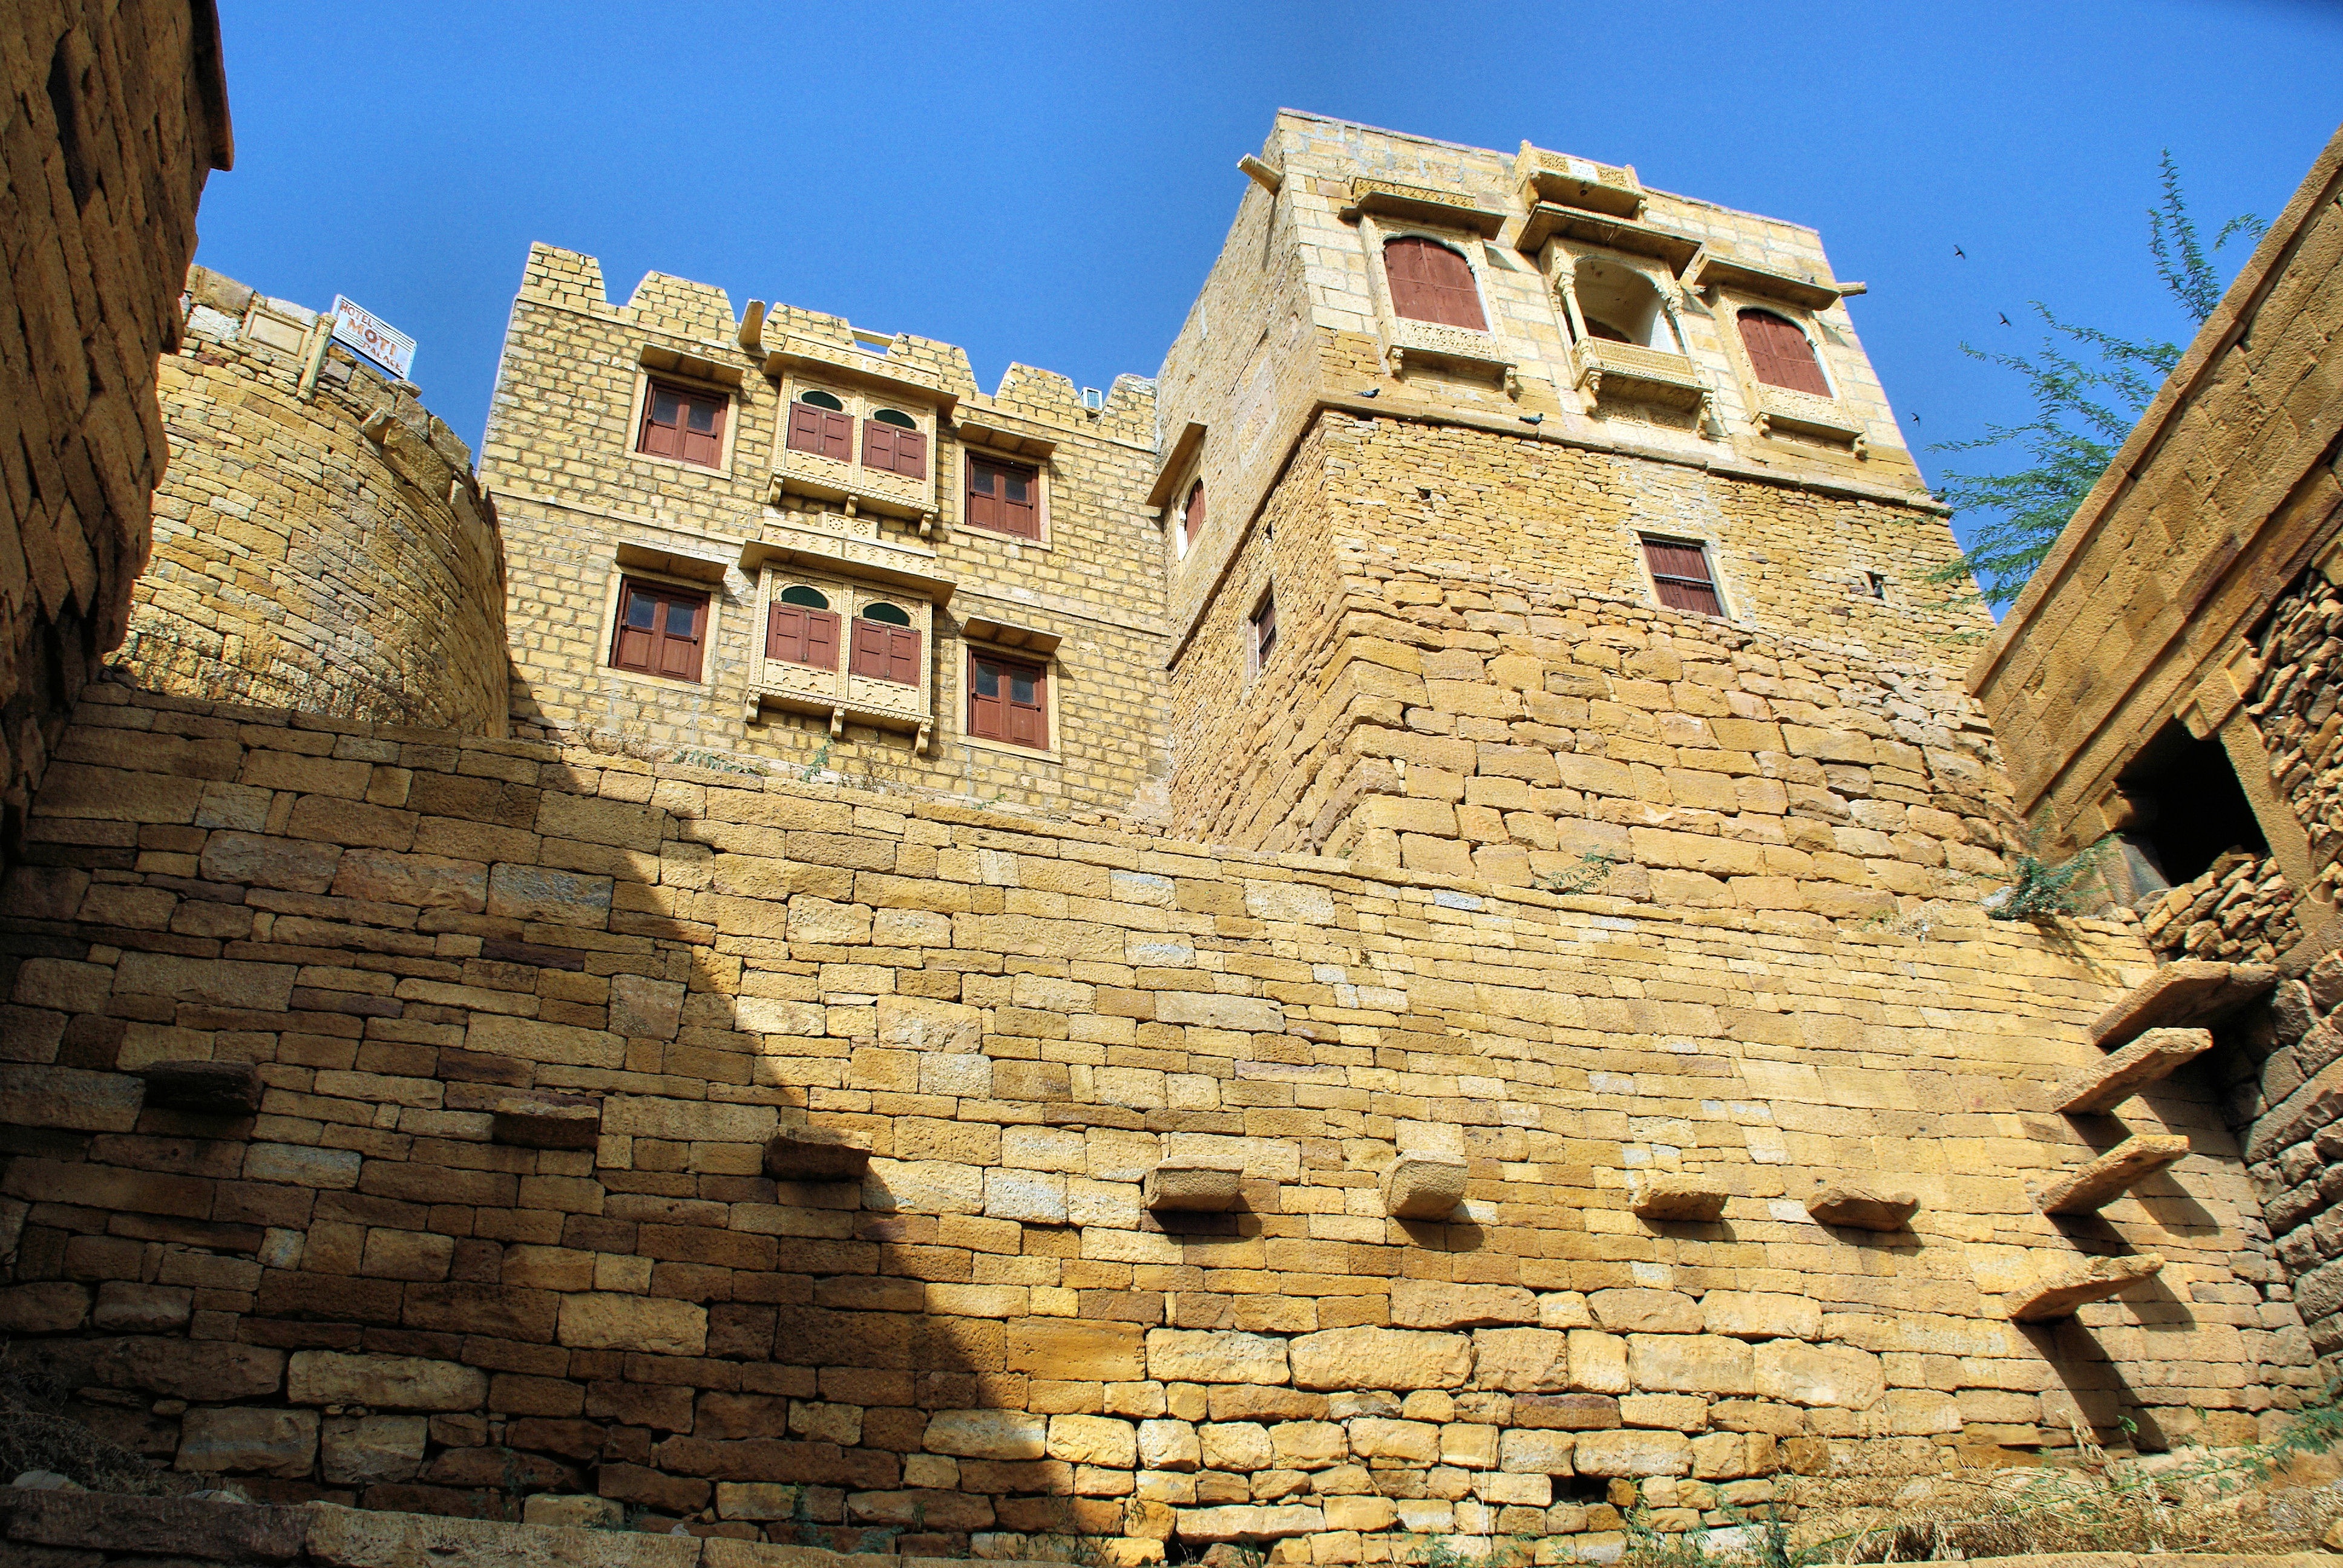
architecture, building, wall, staircase, decoration, castle, facade, fortification, brick, ruins, houses, monastery, india, estate, brickwork, middle ages, archaeological site, jodhpur, rajastan, historic site, ancient history